Makogai

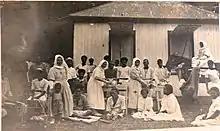
Sisters and lepers of Makogai

The island used to house a leper colony owned by the colonial government of Fiji with the help of the Missionary Sisters of the Society of Mary. The number of patients grew from 40 when the leprosarium opened in 1911 to 700 in 1950. They were nursed by Catholic sisters. Mother Mary Agnes was the superior of the lepers colony from 1916 until 1950. Patients were coming from all the British colonies of the Pacific as well as from the various territories of the Dominion of New Zealand after 1922.